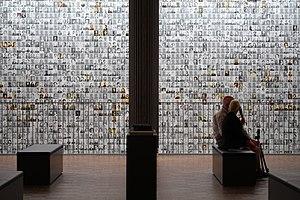
L’antisémitisme en Belgique désigne les actes d'hostilités contre les Juifs et la haine érigée parfois en doctrine, sur le territoire de la Belgique, à travers les époques. L’époque chrétienne produit l’antijudaïsme tandis que l'antisémitisme « moderne », comme idéologie raciste, date de la seconde moitié du XIXᵉ siècle. Au XXᵉ siècle apparaît le nazisme et de nos jours une nouvelle vague d'antisémitisme est dénoncée.